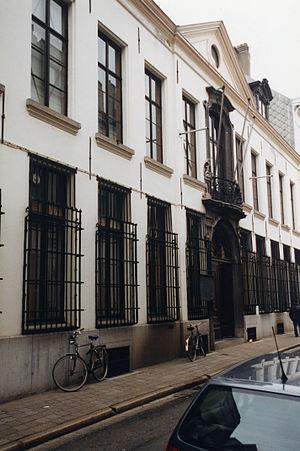
Cette page regroupe l'ensemble des monuments classés du quartier de l'université de la ville d'Anvers.
La Maison des lettres est un musée et un dépôt d'archives relatif à la littérature flamande situé à Anvers, en Belgique. Le bâtiment est classé.